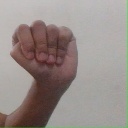
अक्षर: ठ